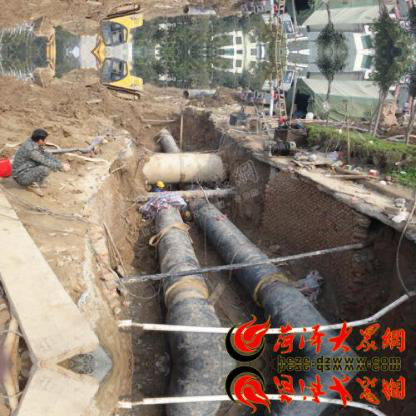
Objects in the image:
label: head